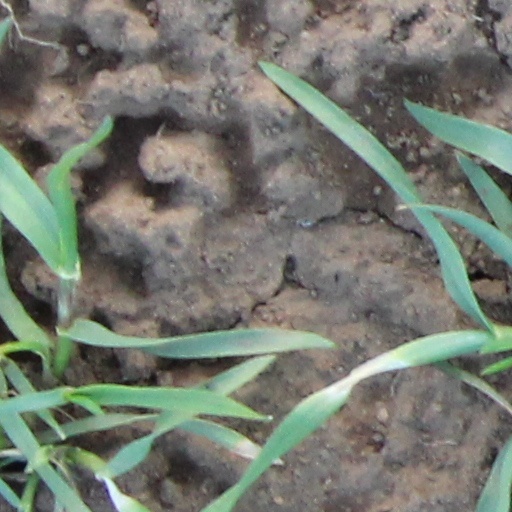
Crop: wheat